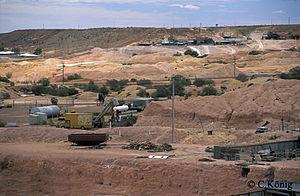
Une opale est un minéral composé de silice hydratée de formule SiO₂ · n H₂O, avec des traces d'uranium, de magnésium, de calcium, d'aluminium, de fer, d'arsenic, de sodium et de potassium. La teneur en eau est comprise habituellement entre 3 et 9 % ; elle peut atteindre 20 % suivant les variétés.